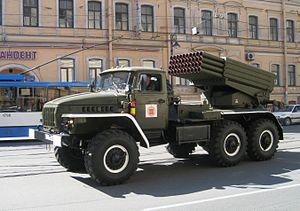
L'Armée de la République de Macédoine du Nord est la force armée de la Macédoine du Nord, fondée en 1991. Elle se donne pour mission la préservation de l'indépendance et de la souveraineté du pays, la défense de l'intégrité du territoire national, des eaux territoriales et de l'espace aérien et la défense de la Constitution de la république. Elle s'articule autour de 3 branches : l'Armée de terre, l'Armée de l'air et les Forces spéciales.
Les forces terrestres libanaises sont la composante terrestre des forces armées libanaises, c'est-à-dire la composante de l'armée libanaise combattant principalement au sol.